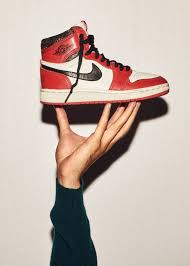
Label: Sneaker